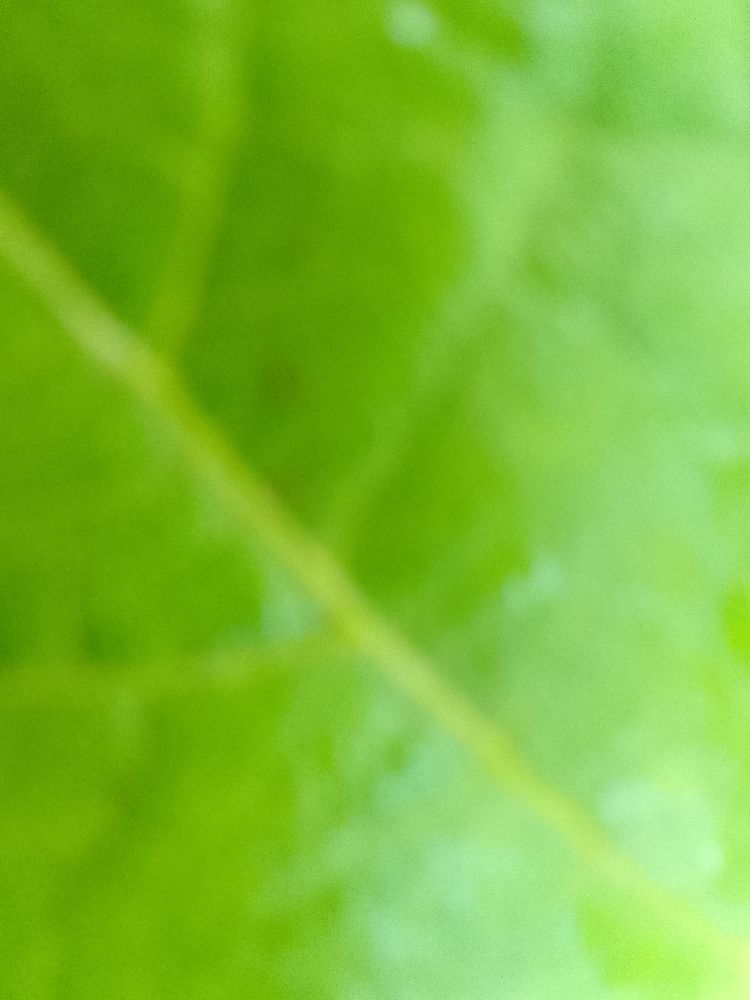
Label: healthy